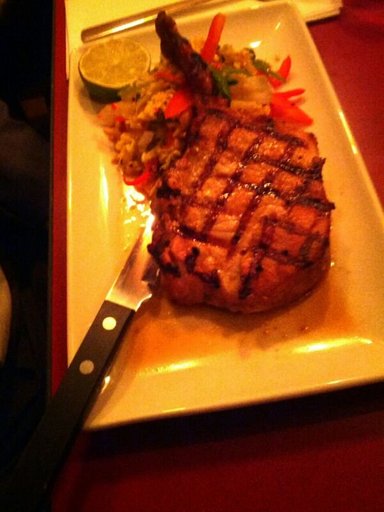
Label: pork_chop